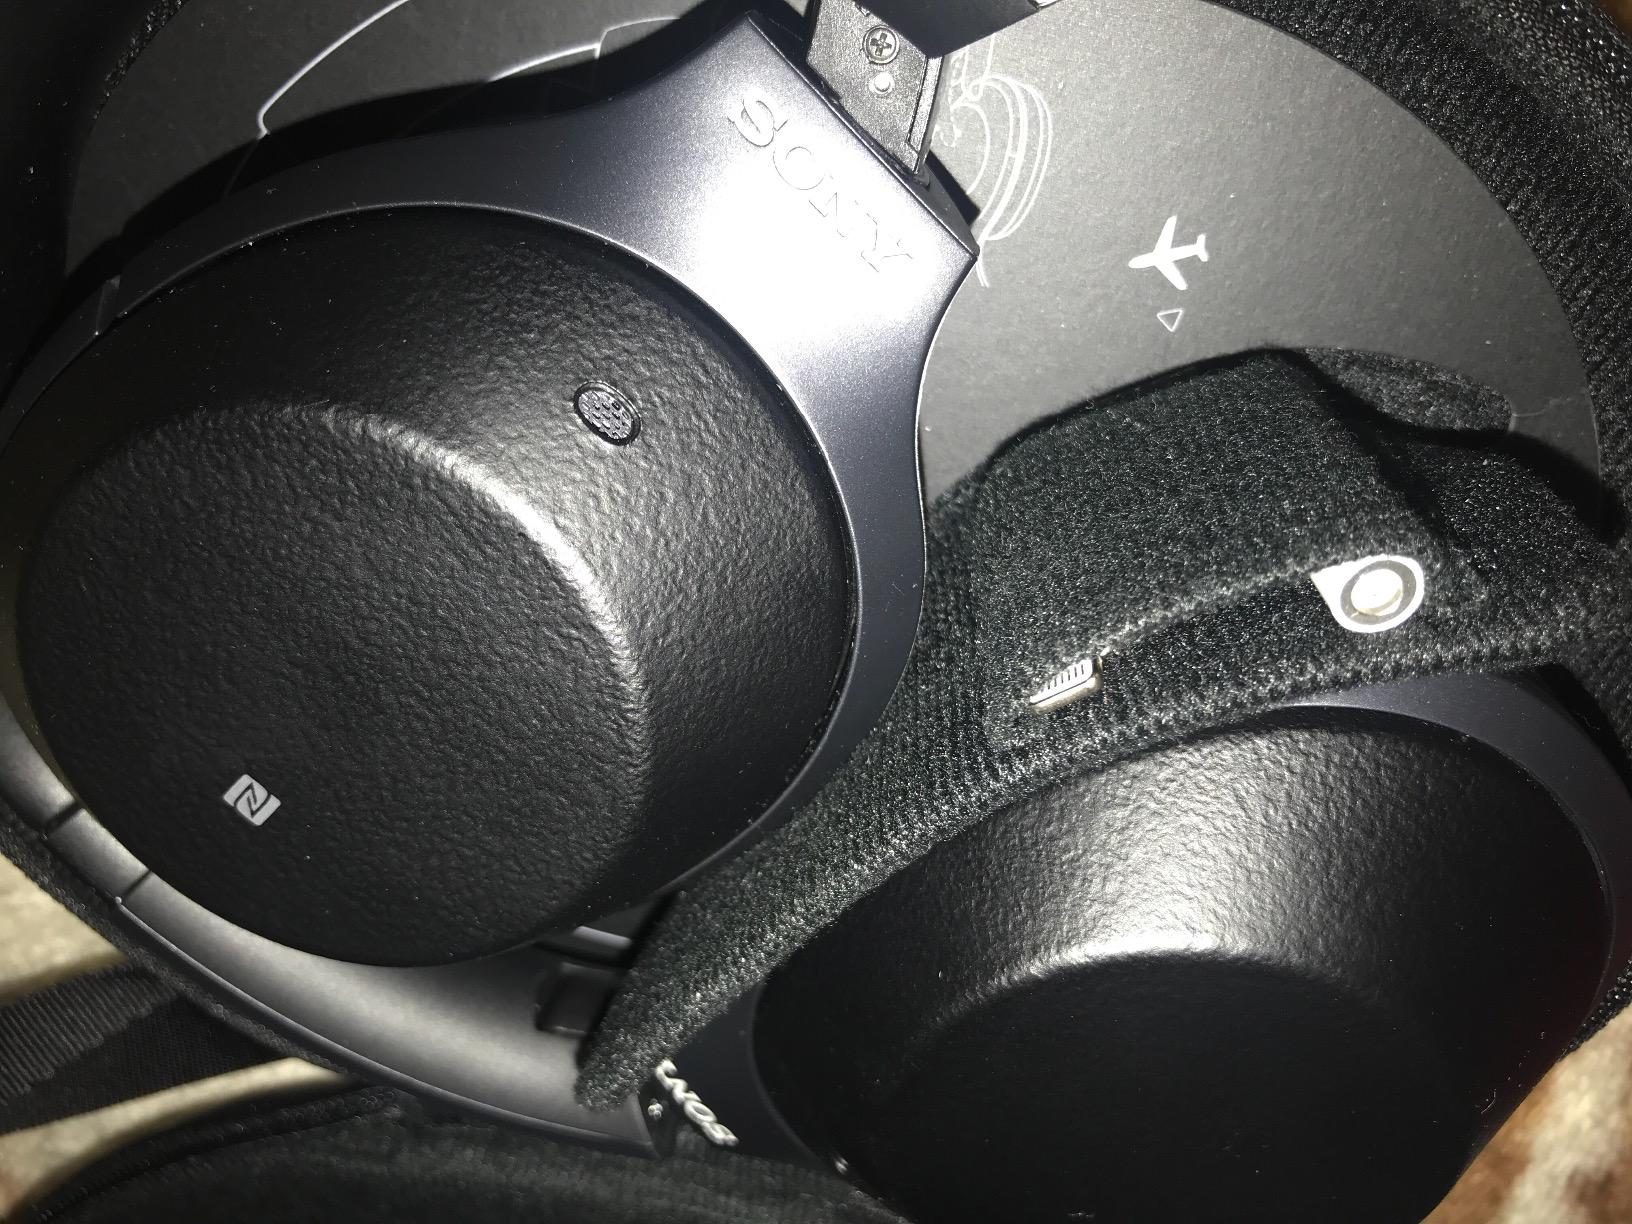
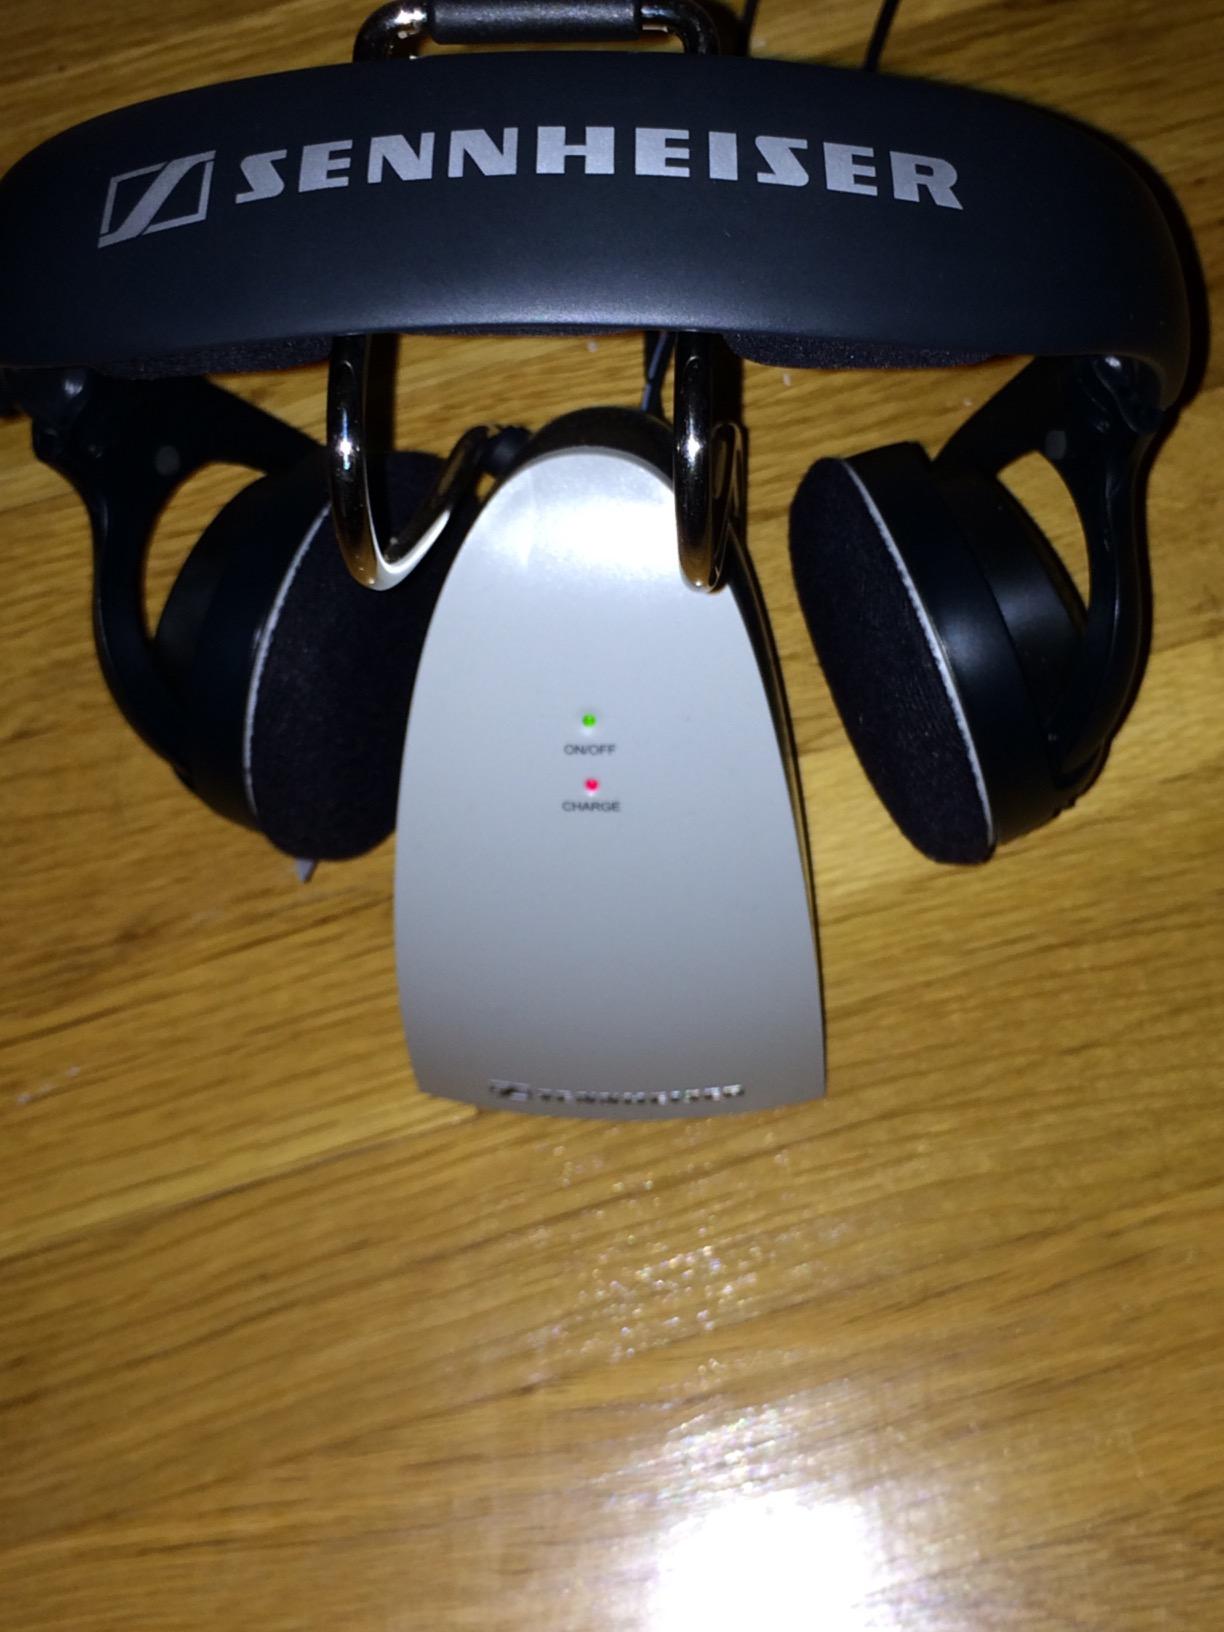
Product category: headphones
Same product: no